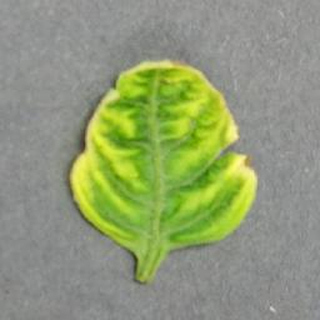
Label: tomato_yellow_leaf_curl_virus